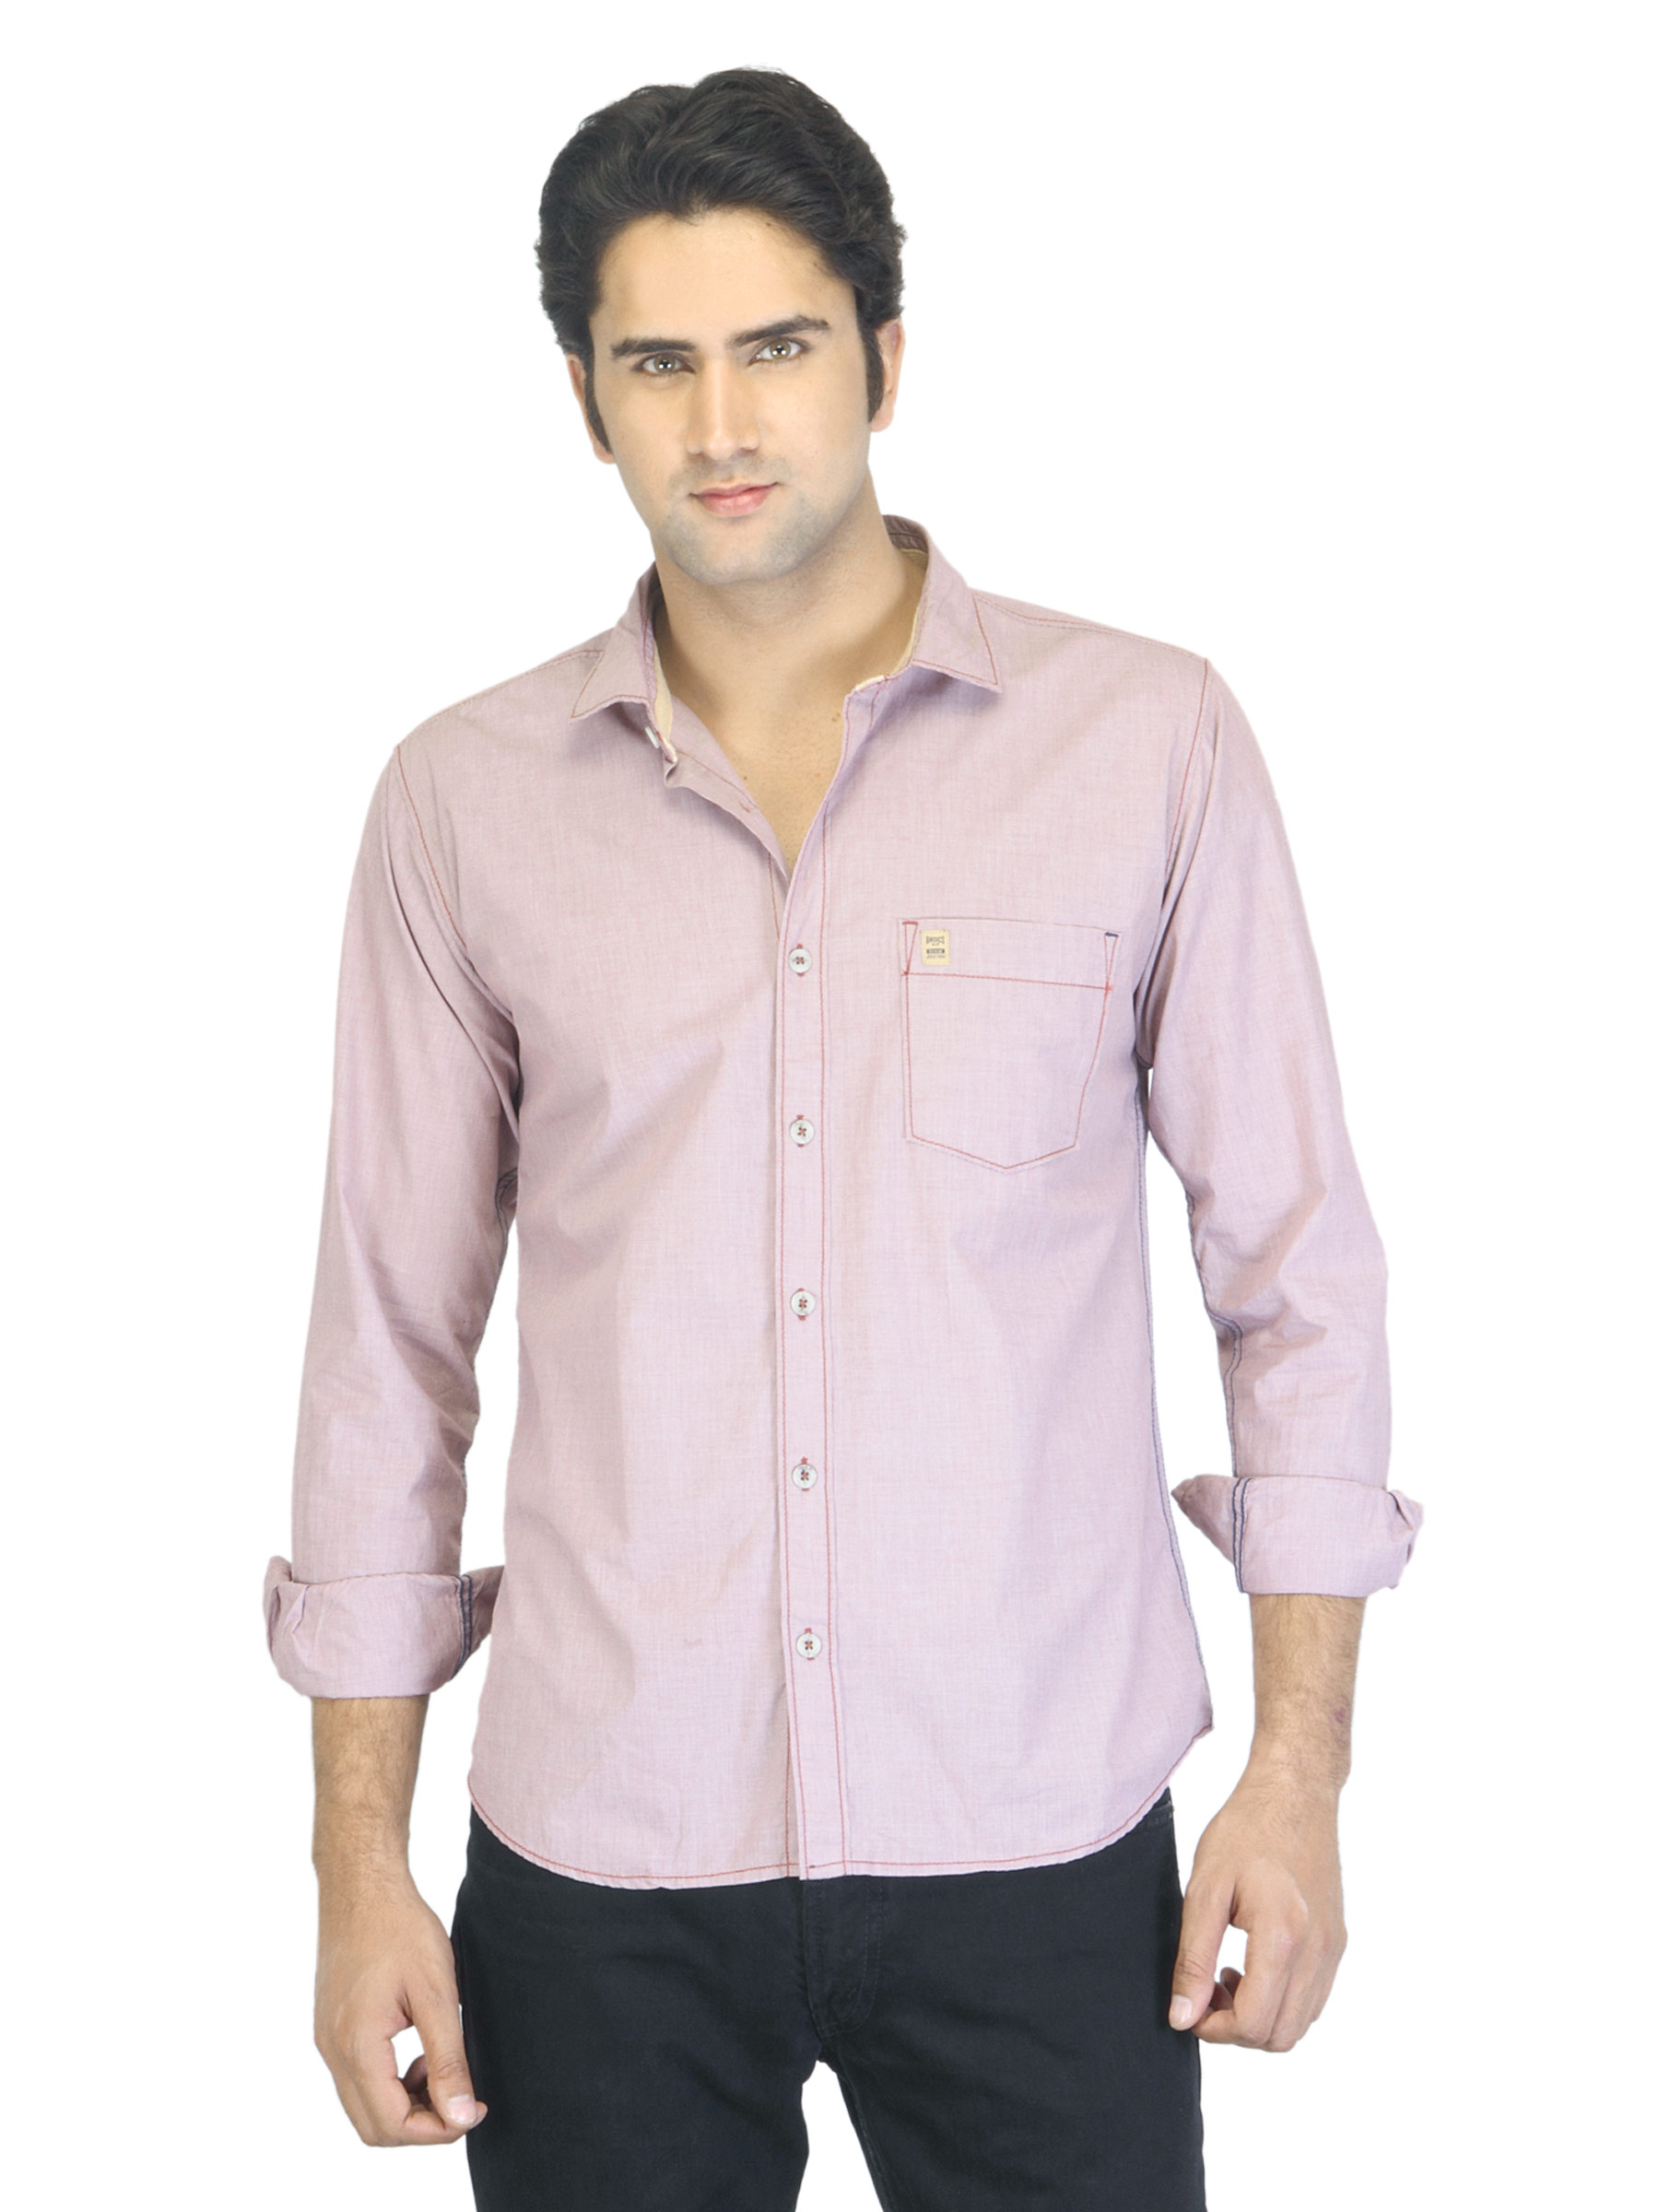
Basics Men Purple Shirt
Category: Apparel / Topwear / Shirts
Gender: Men
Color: Purple
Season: Summer 2012
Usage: Casual